Los Altos, California

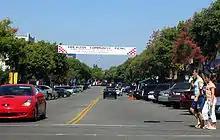
An intersection in downtown Los Altos, with features like tree-lined sidewalks, diagonal parking, small shops, and banners advertising community events

Los Altos had four sister cities, as designated by Sister Cities International: